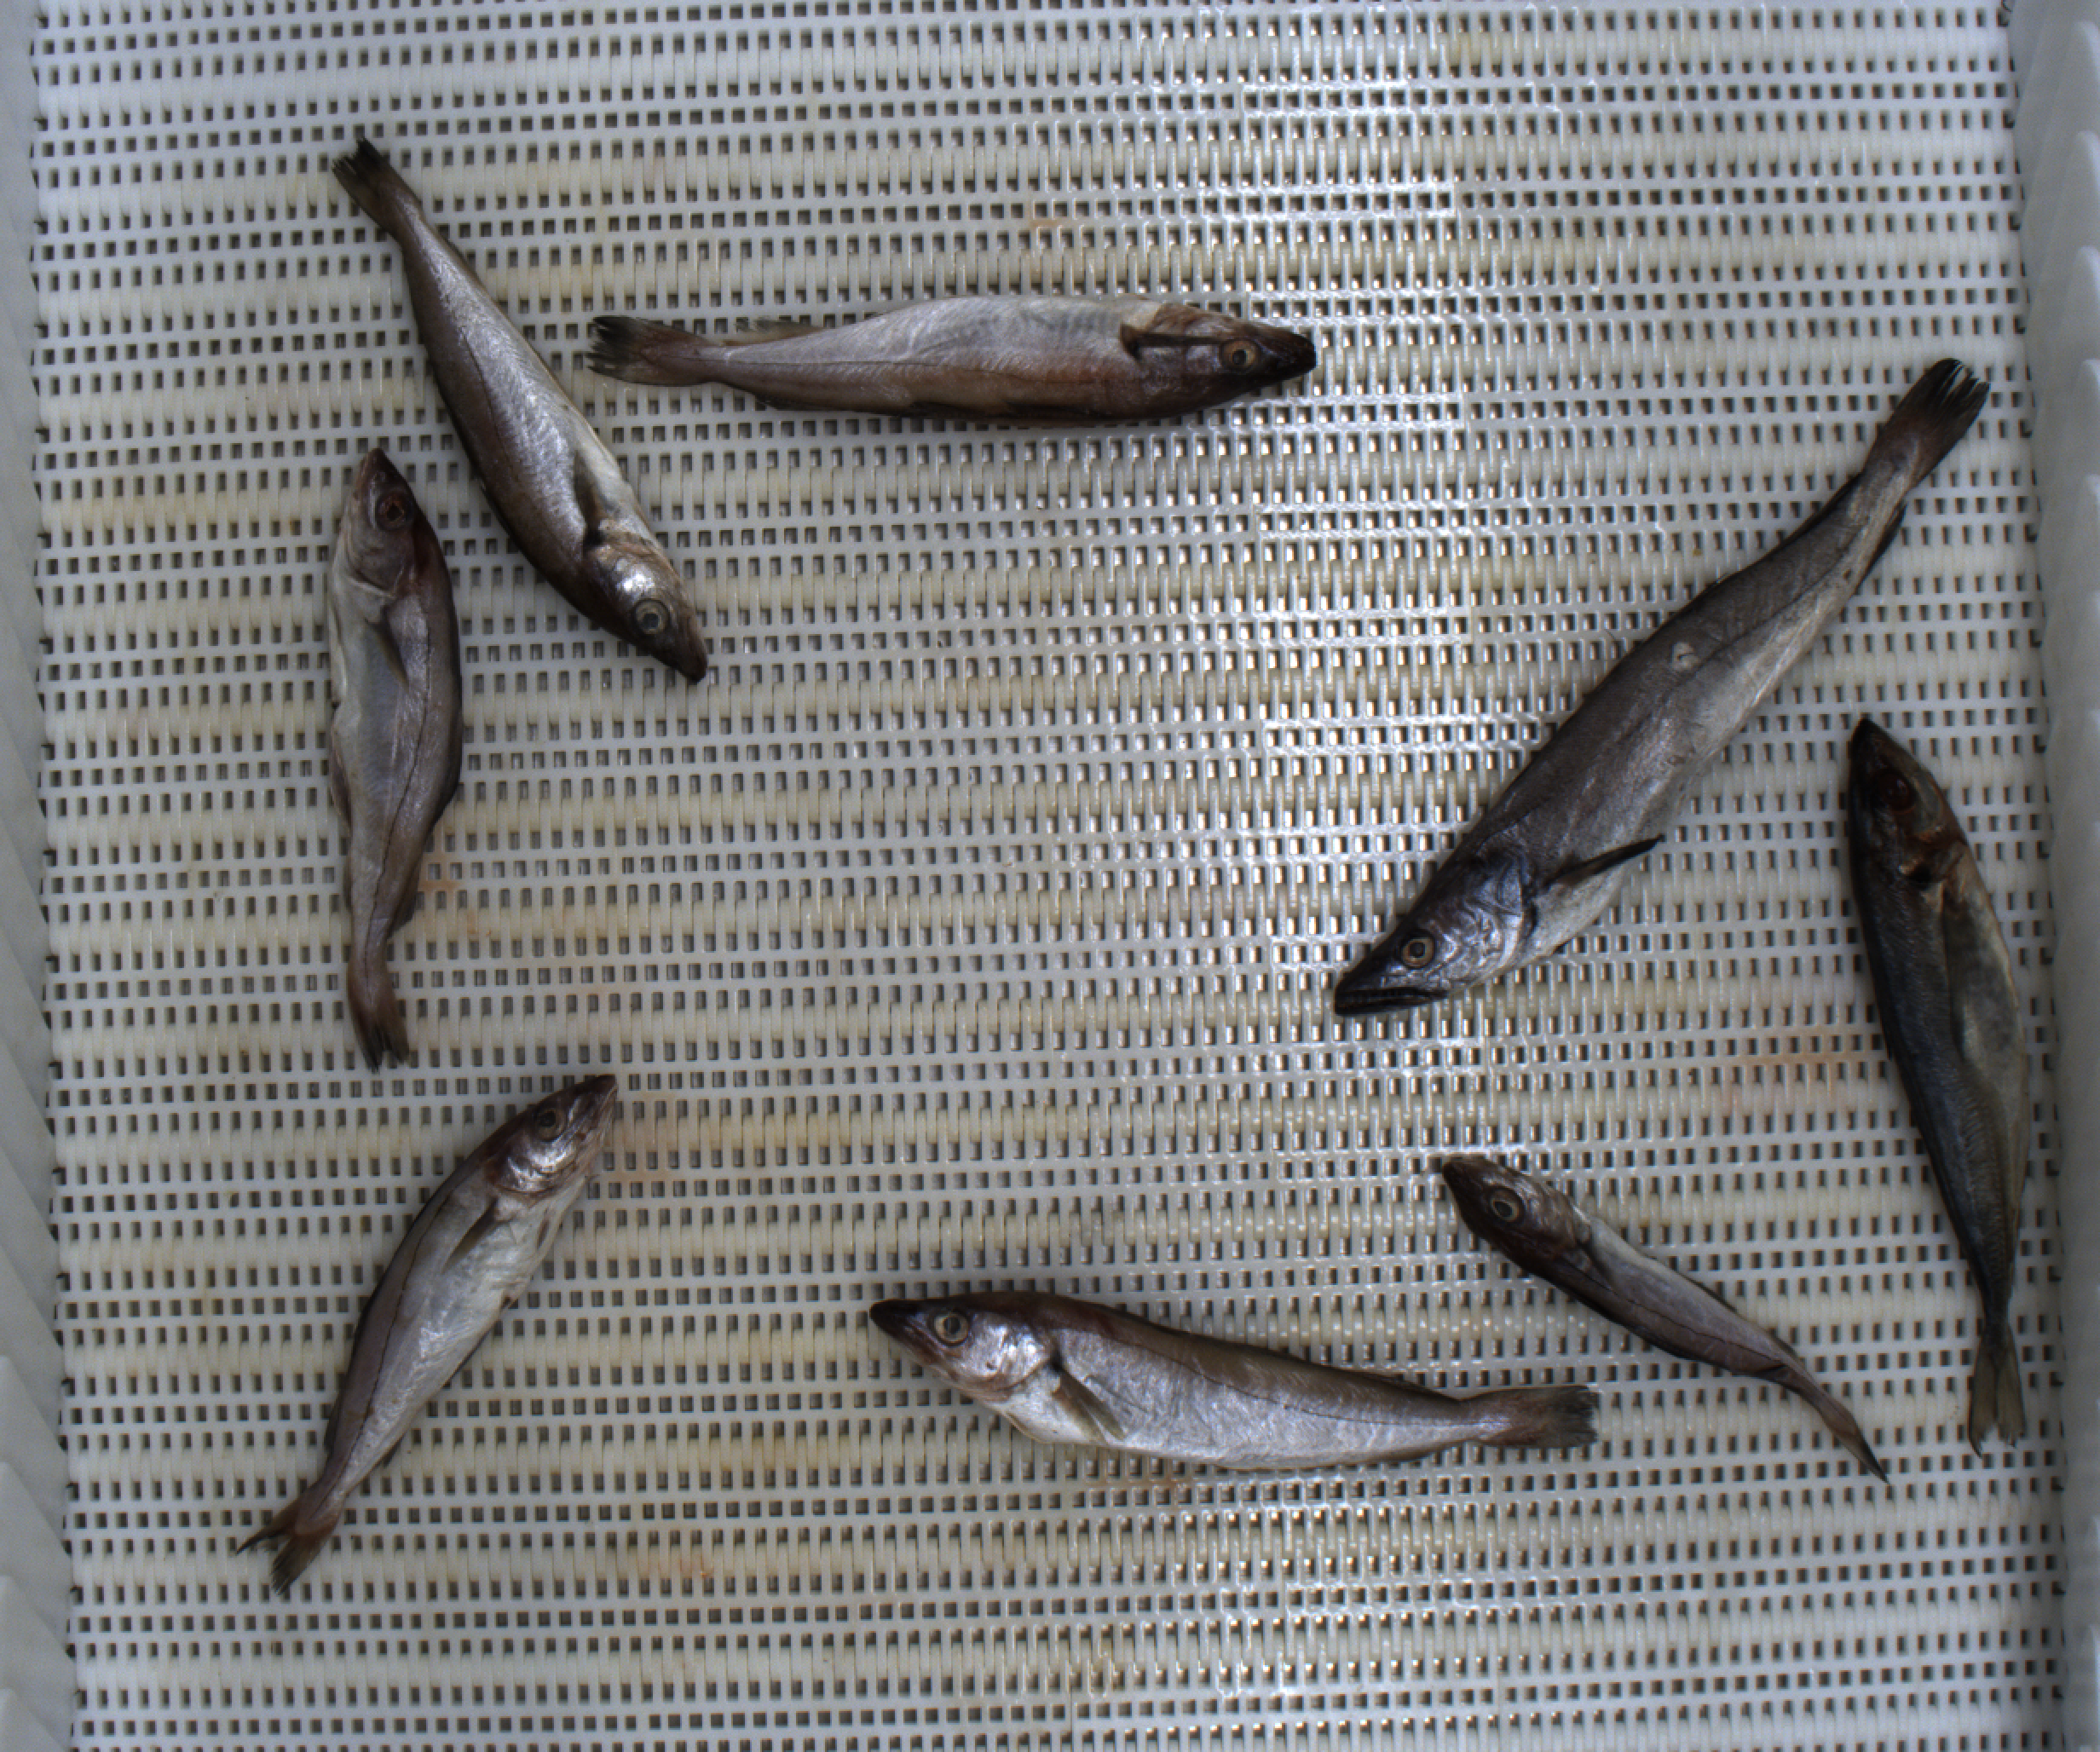
Total fish: 8
Cod: 0
Haddock: 3
Whiting: 3
Hake: 1
Horse mackerel: 1
Saithe: 0
Other: 0